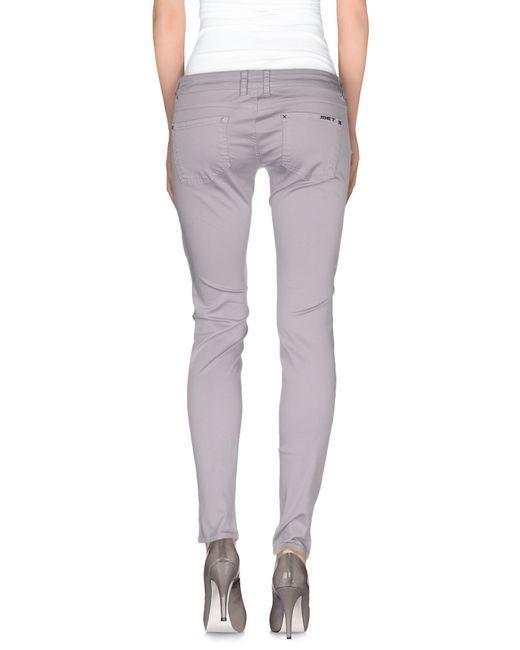
Slim Fit lässige Jeans für Damen